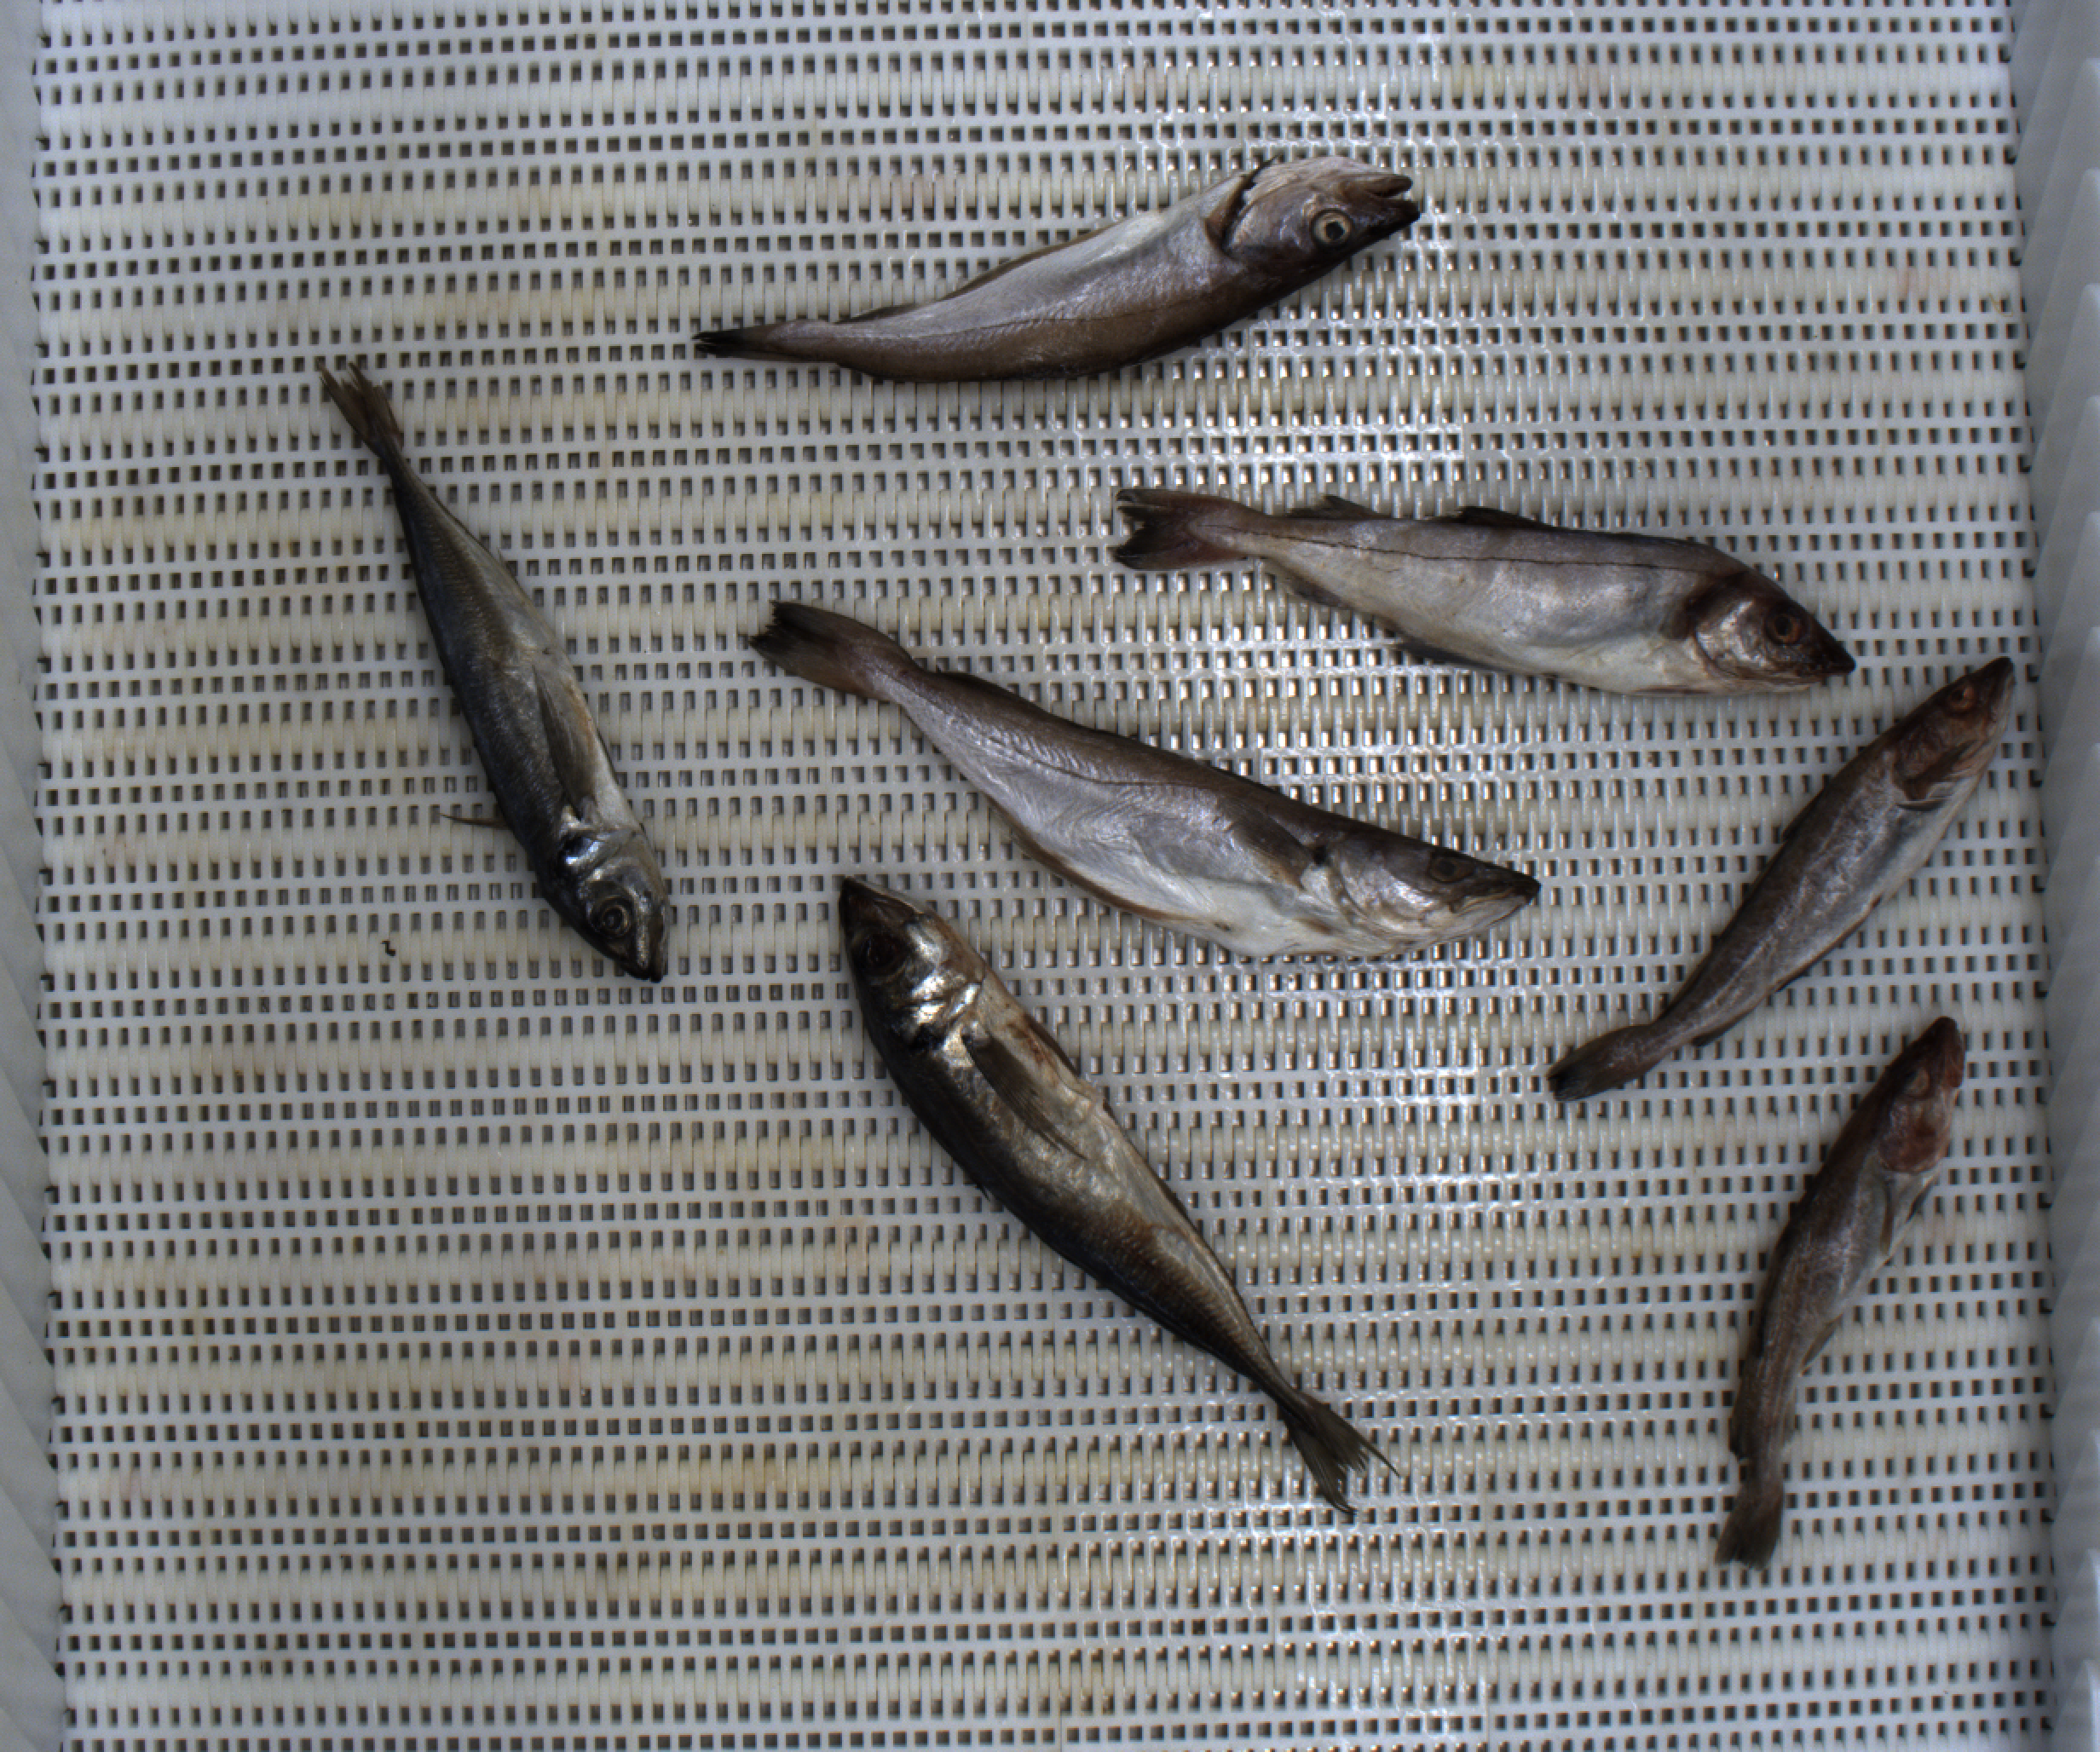
Total fish: 7
Cod: 2
Haddock: 1
Whiting: 2
Hake: 0
Horse mackerel: 2
Saithe: 0
Other: 0